Gosport and Cosham lines

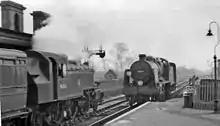
Trains pass at Fareham station

The construction of the Portsmouth Railway (most of the present-day Portsmouth Direct Line) reopened the tensions between the LSWR and the LBSCR, and among other things a rate-cutting war developed. This was ended by agreement from 8 August 1859 and the LSWR agreed to pay the LBSCR £2,500 annually to use the Havant to Portcreek line, instead of the toll payable by the Portsmouth company under the Portsmouth Railway Amendment Act 1858 (21 & 22 Vict. c. ci) of 1858. This included the Farlington Junction to Cosham Junction line, which the LBSCR had uplifted as useless. It now undertook to relay it, and the line re-opened on 2 January 1860 with a weekday service of one train each way between Cosham and Havant, and two trains (increased to three in February) each way between Portsmouth and Havant via Cosham. The LSWR obtained powers on 6 August 1860 to abandon the proposed parallel Havant to Portcreek and Cosham lines and an independent Portsmouth station.